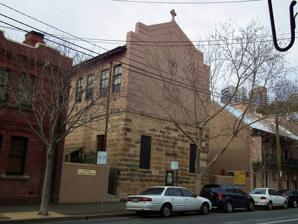
Building: St Brigid's Roman Catholic Church
Country: Australia
Year built: 1835
Church in New South Wales, Australia St Brigid's Roman Catholic Church St Brigid's Roman Catholic Church, and former school in 2012 St Brigid's Roman Catholic Church Location in Sydney central business district 33°51′31″S 151°12′14″E / 33.8587°S 151.2038°E / -33.8587; 151.2038 Location 14, 16 Kent Street , Millers Point , Sydney , New South Wales Country Australia Denomination Catholic Website stpatschurchhill .org /st-brigids-beginning / History Status Active Founder(s) Bishop Dr William Bernard Ullathorne OSB Architecture Functional status Church Architect(s) Ambrose Hallen Years built 1834–1835 Administration Archdiocese Sydney Parish St Patrick's Roman Catholic Church, Sydney New South Wales Heritage Register Official name St. Brigid's Roman Catholic Church & School; St Brigid's; St Bridget’s Type State heritage (built) Designated 2 April 1999 Reference no. 645 Type Church Category Religion St Brigid's Roman Catholic Church is a heritage-listed Roman Catholic church building located at 14, 16 Kent Street , in the inner city Sydney suburb of Millers Point , New South Wales , Australia. It is also known as St. Brigid's Roman Catholic Church & School , St Brigid's , and St Bridget's . The property is owned by Saint Brigid's Roman Catholic Church. It was added to the New South Wales State Heritage Register on 2 April 1999. St Brigid's Church is the oldest surviving place of Catholic worship in Australia. History The Roman Catholic Church was not formally recognised in Australia until 1820 with the arrival of Fathers Connolly and Therry, although unofficial churches and schools are believed to have operated in the colony prior to that time. St Brigid's is typical of the early development of educational facilities in New South Wales, which were either privately operated or church run. State run schools did not come into being until the National School system began in the 1840s. St Brigid's is believed to be the oldest church run school surviving in New South Wales (predating the Catholic school at Camperdown by five years). The original design of St Brigid's, established as St Bridget's, has been attributed to Bishop Dr William Bernard Ullathorne OSB . It was originally designed as a single storey sandstone building containing a classroom and a separate chapel. Construction commenced in 1834, using “stone which is close at hand”. The single storey building was completed in April 1835. The completed building was handed over in May 1835 and was put into use immediately. A partition of folding doors divided the interior in half, providing separate class-rooms for the boys and girls. On Sundays, the school doubled as a chapel for Mass. Pupils were initially under the care of the Christian Brothers, but by the 1870s the school had been taken over by the Sisters of Mercy. In the early 1930s Father Daniel Hurley, Parish Priest of St Patrick's, sought and gained permission to build another storey on top of the original classroom and chapel. The original sandstone classroom and chapel were converted to the church and apse visible today. The extended school was opened on 31 August 1933. In 1933 an upper storey was added to St Bridget's, and at that time the present spelling (St Brigid's) came to be adopted. The upper storey construction allowed the original ground floor building to be used exclusively as a chapel. In 1992 the school closed because of falling enrolments. Restoration work commenced during 2002 and 2003 for maintenance and conservation of the interior and exterior historic chapel. Description The site lies on the west facing slope of Observatory Hill, a sandstone bluff which separates Sydney Cove from Darling Harbour . Condition As at 23 April 2003, a detailed archaeological research design report was prepared and submitted with the Section 60 application as required by the General Terms of Approval issued by the Heritage Council on 13 June 2002. According to the archaeological research design report, until 1833 the whole site was part of an extensive sandstone quarry then in May 1835 the church building was completed and opened as a school. It is possible that artefacts related to the school were deposited in the southern yard from this time. In about 1935 the second storey was built into the church for use as the school, so that the ground floor room could be devoted exclusively to its use as a church. During these building works and improvements the level of the southern yard was raised with a new bitumen surface. This would have sealed in any earlier archaeological remains from the use of the area as the yard for the school and its sometimes use as a church. In summary the Archaeological Research Design report concludes that the southern yard, which is to be excavated as a result of the proposed works, is not of high archaeological significance Heritage listing As at 23 April 2003, St Brigid's Church and School is of State significance because: it is the oldest building in Australasia in continuous use for religious services for the Roman Catholic faith. The ground floor sandstone section, which still functions as a church, has been in use since 1835 (Grading of Significance: Exceptional); the site has strong associations with Bishop Ullathorne (the first senior Catholic churchman to function in Australia) who was instrumental in placing the Church on a formal footing in New South Wales (Grading of Significance: Exceptional); the building is one of the few surviving works by the Colonial Architect Ambrose Hallen (Grading of Significance: High); and the building makes a visual contribution to the local historic precinct, which is recognised as being of national significance (Grading of Significance: High). St Brigid's Church and School documents the religious and educational life of the local society over an exceptional length of time and may have special significance for the history of the Roman Catholic community in Australia. St Brigid's Roman Catholic Church & School was listed on the New South Wales State Heritage Register on 2 April 1999. See also Catholicism portal Roman Catholicism in Australia References